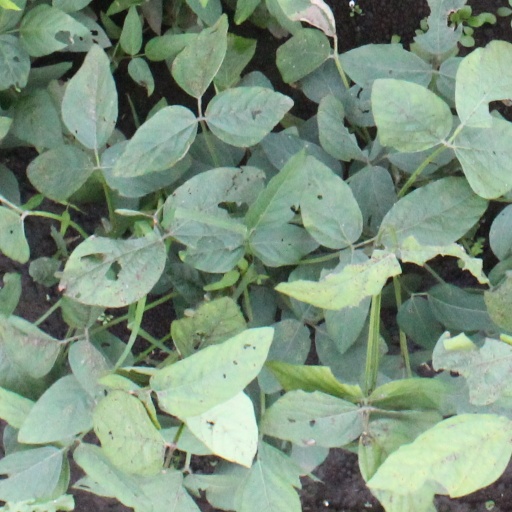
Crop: soybean